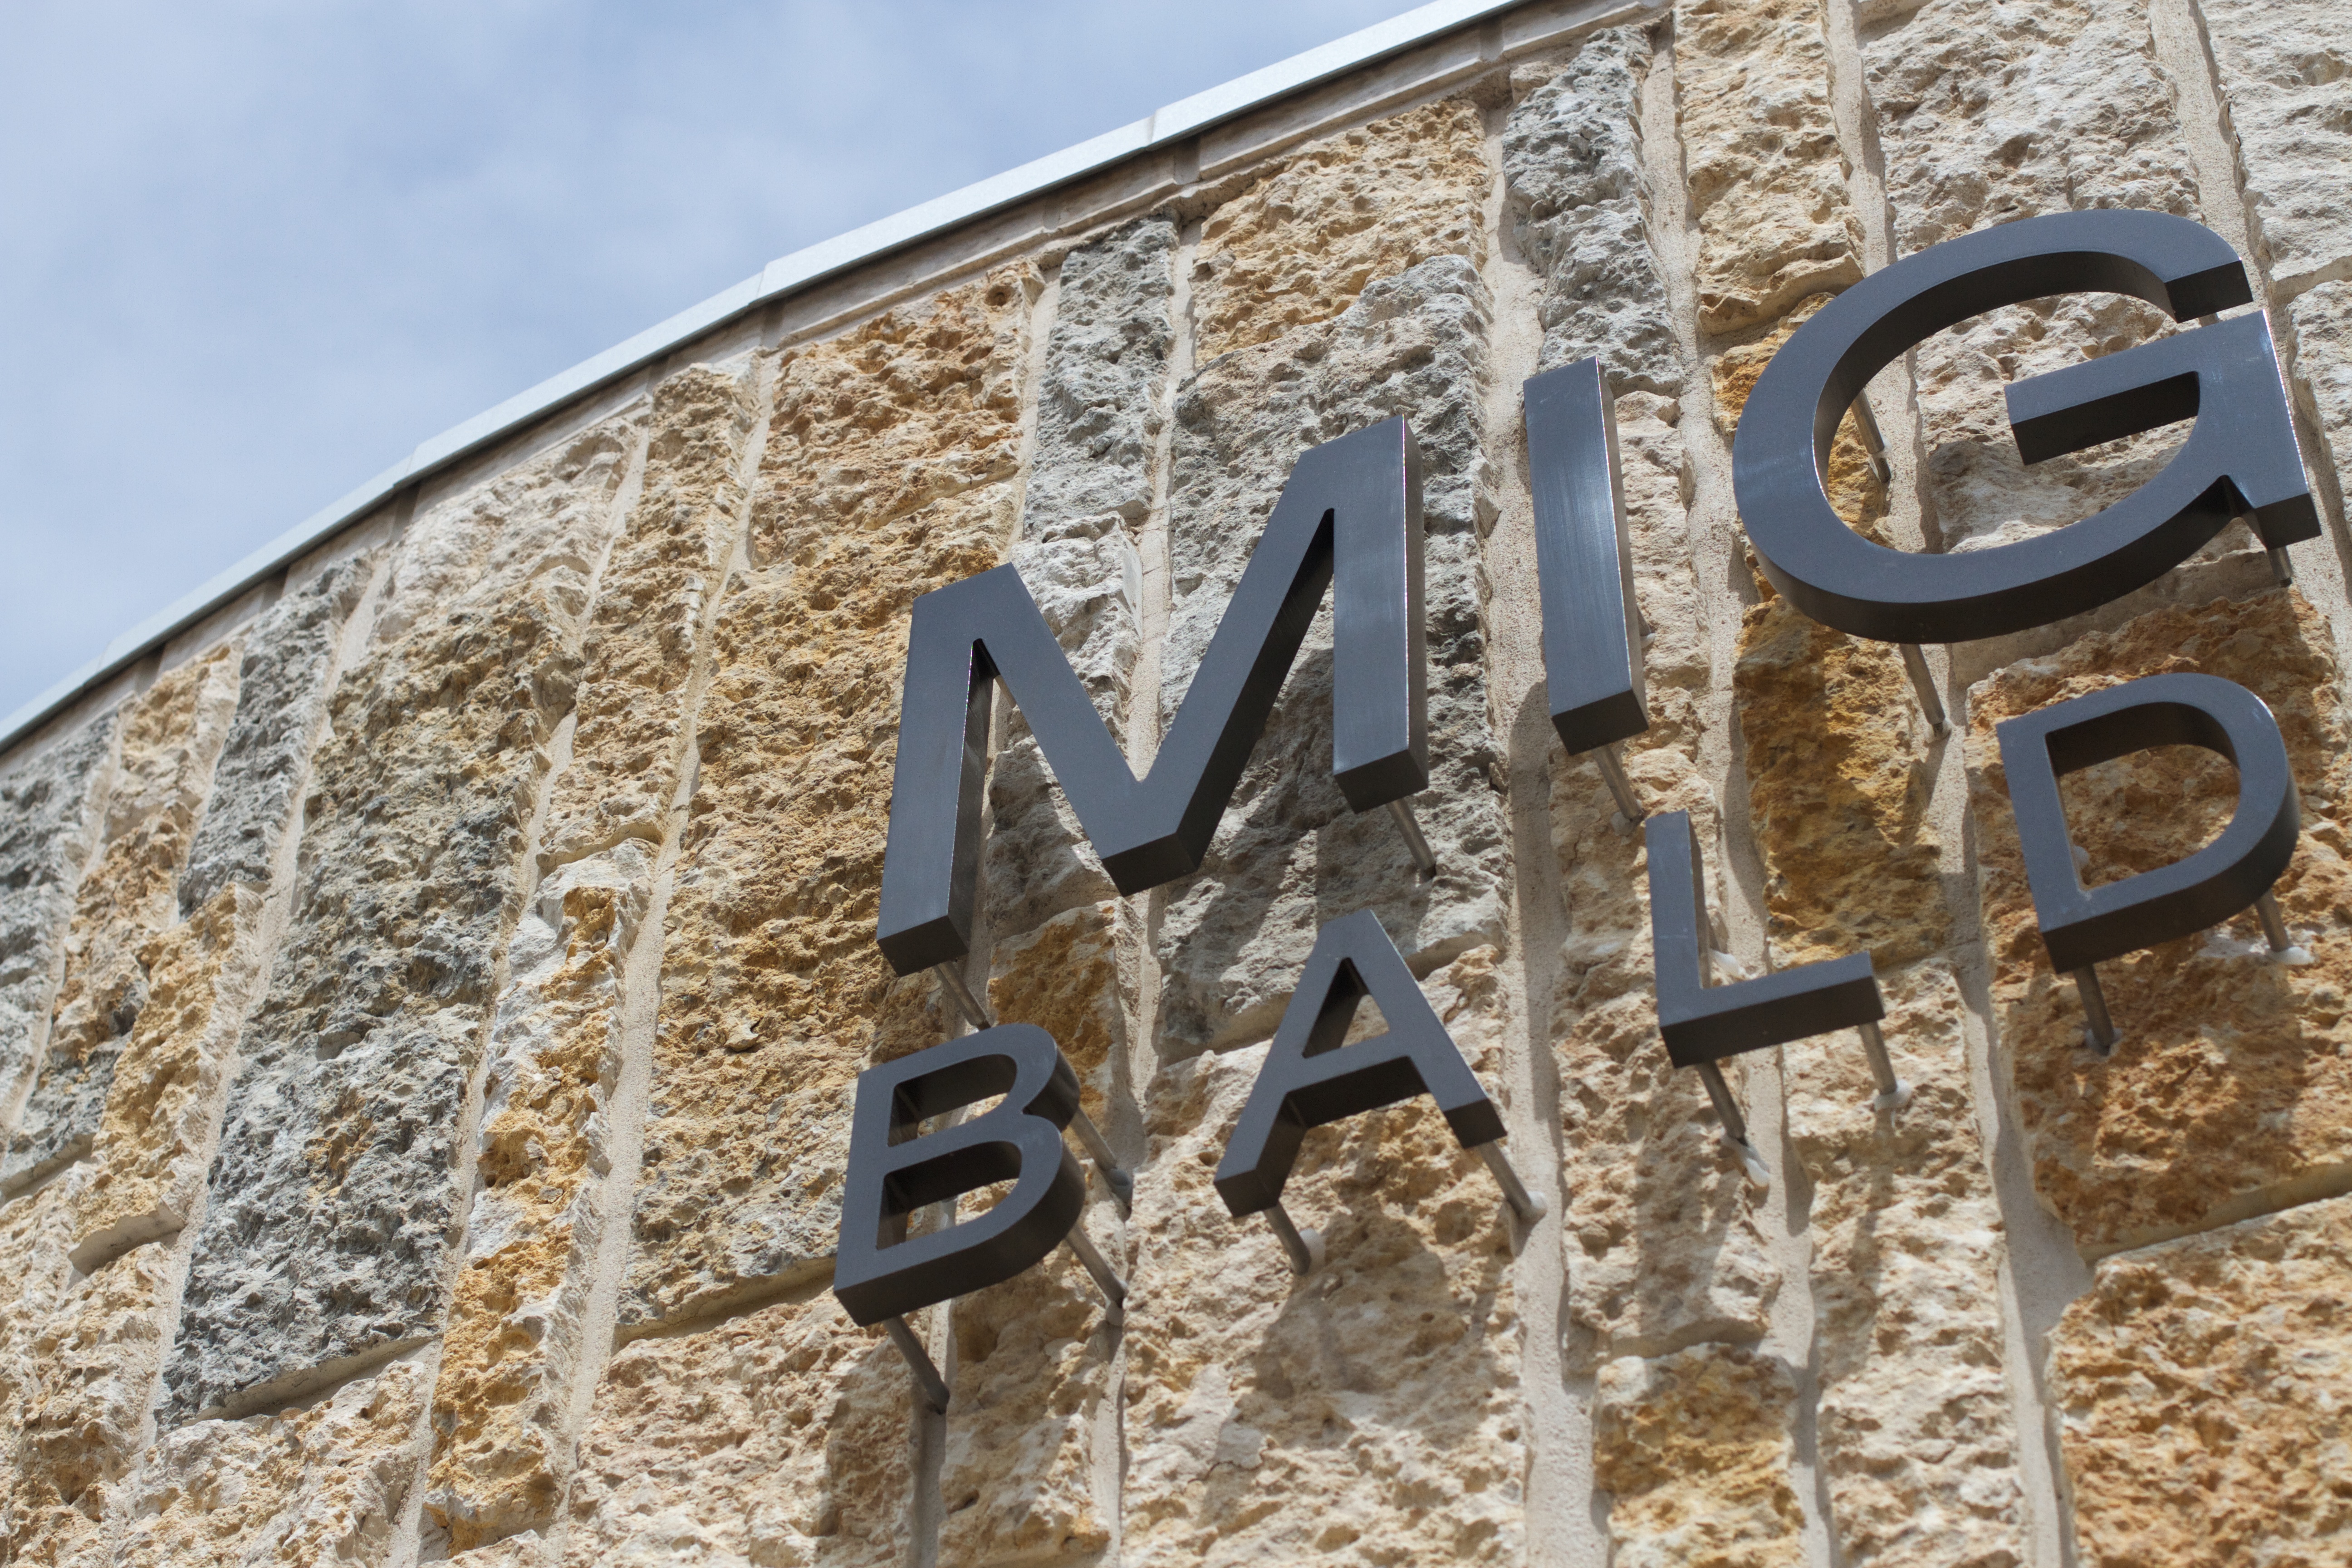
building, facade